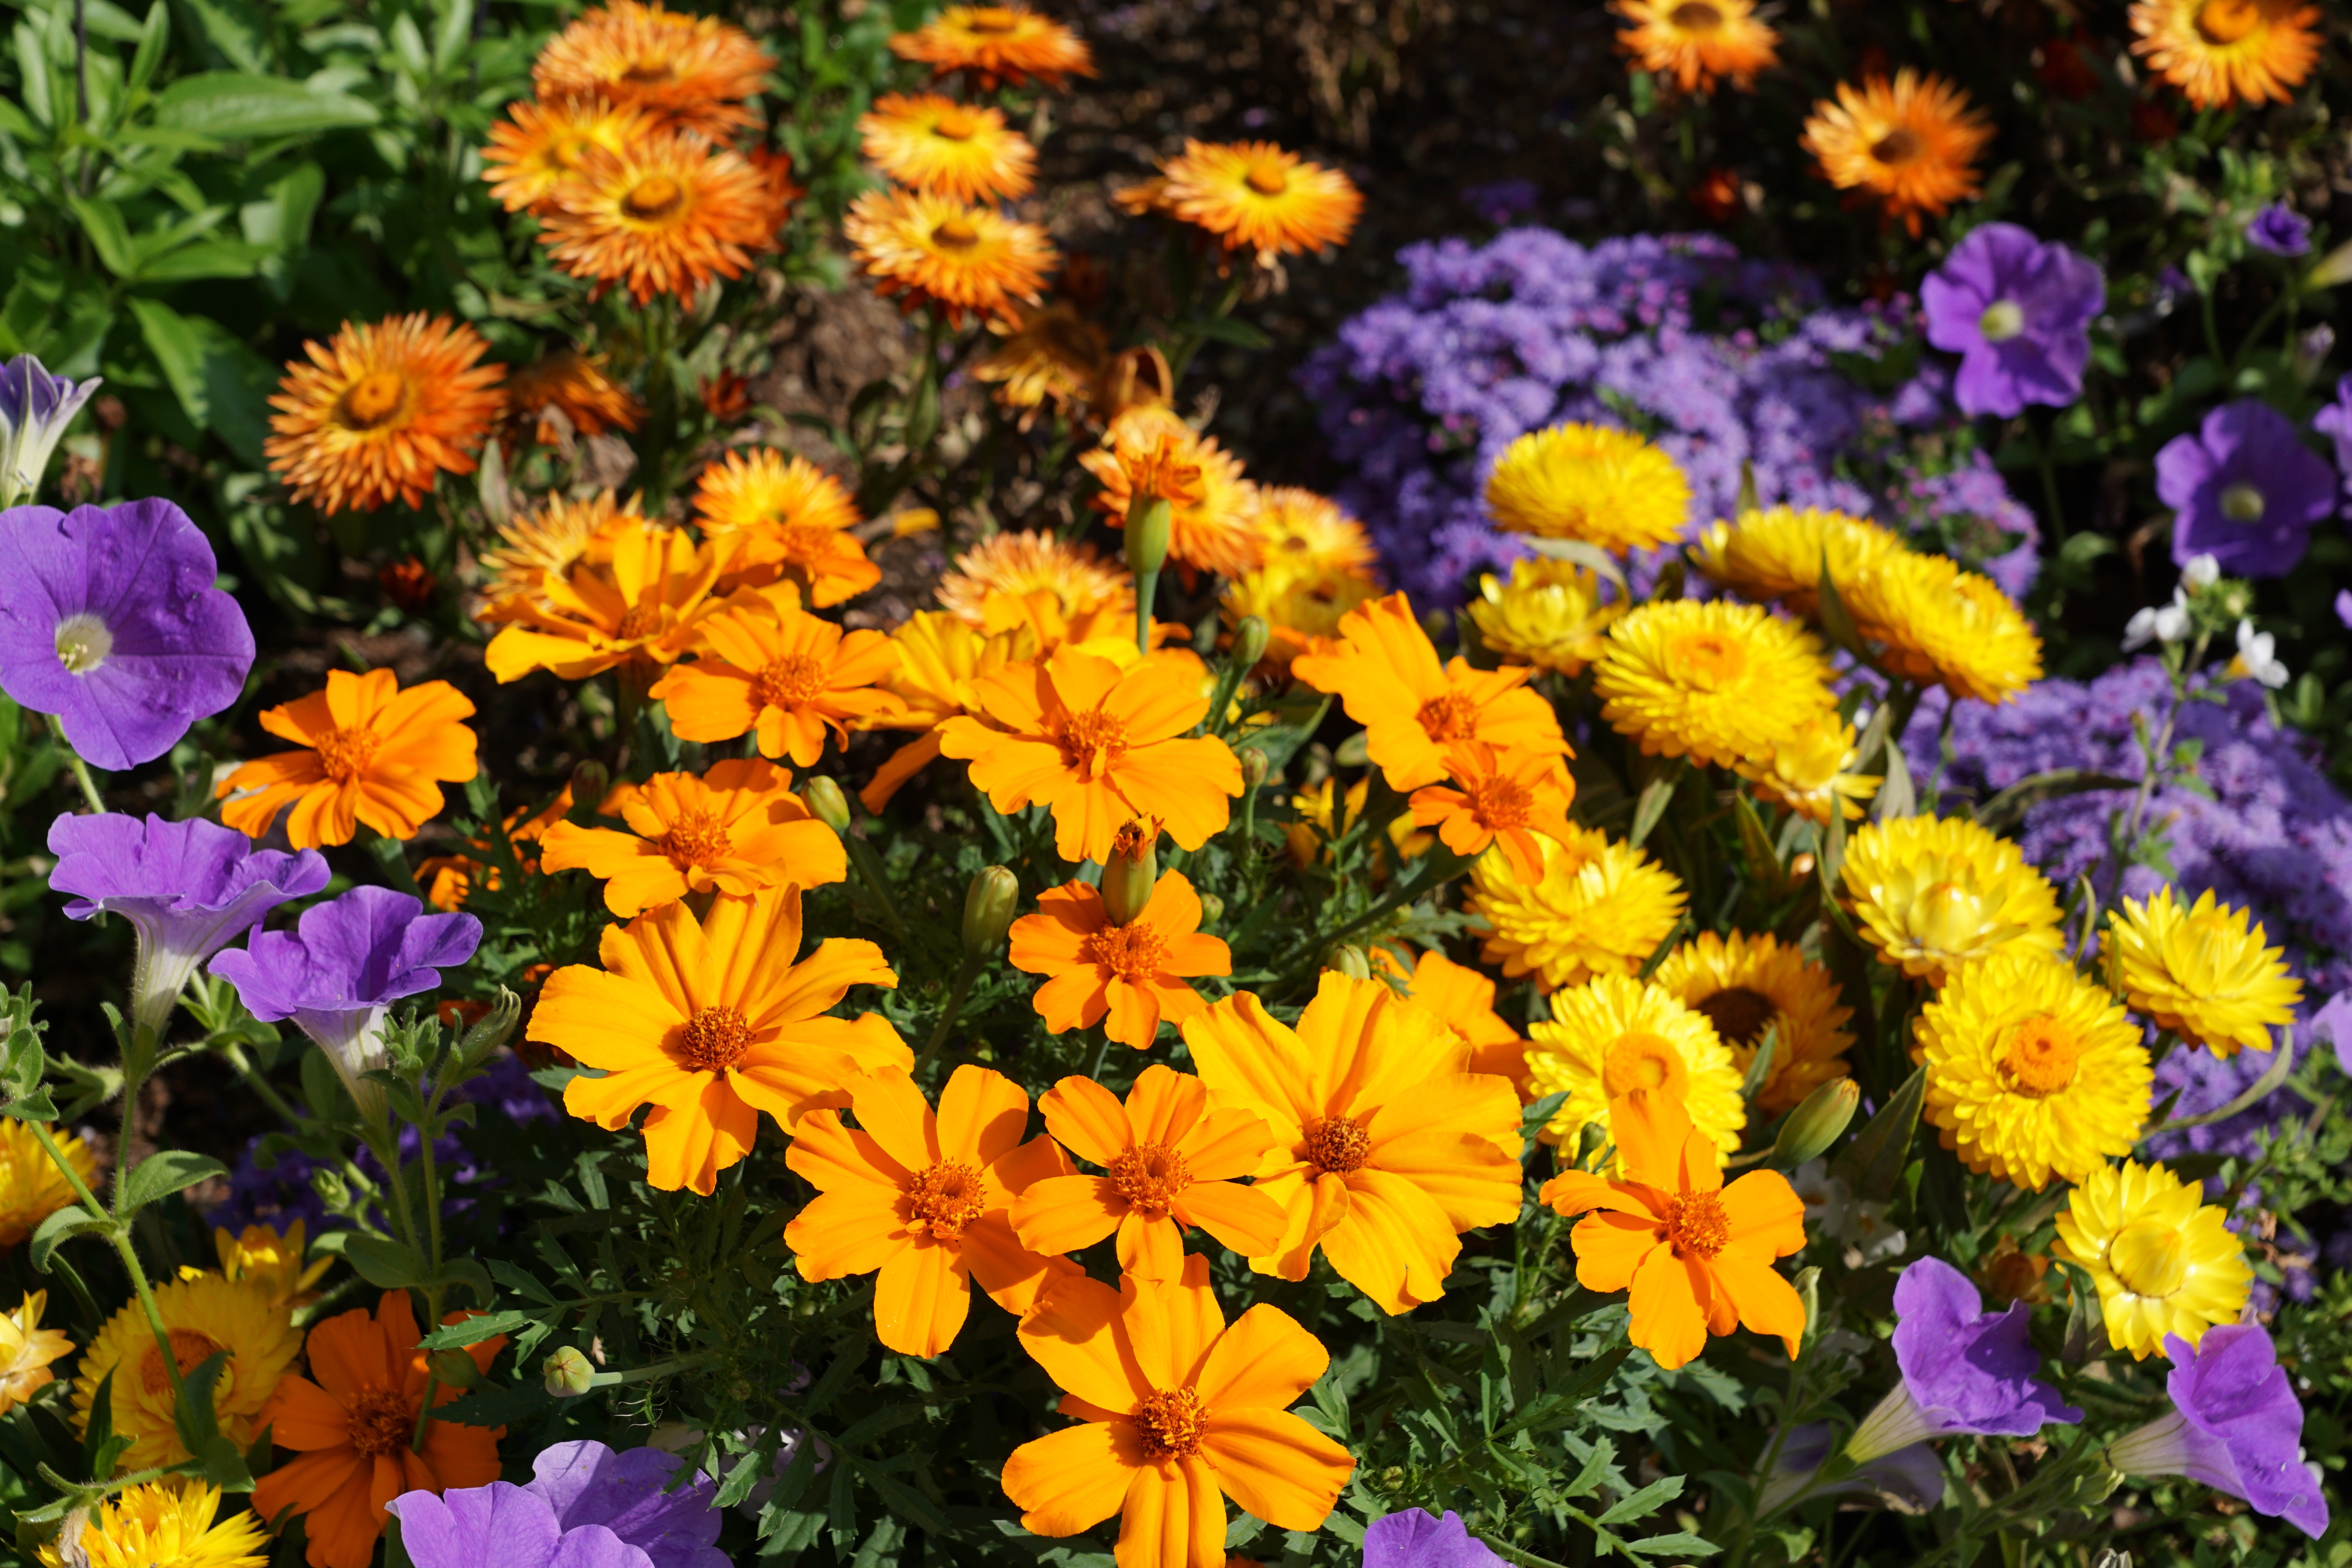
nature, plant, meadow, flower, green, herb, colorful, garden, flora, wildflower, flowers, ecosystem, flowering plant, daisy family, m dchenauge, annual plant, land plant, chrysanths